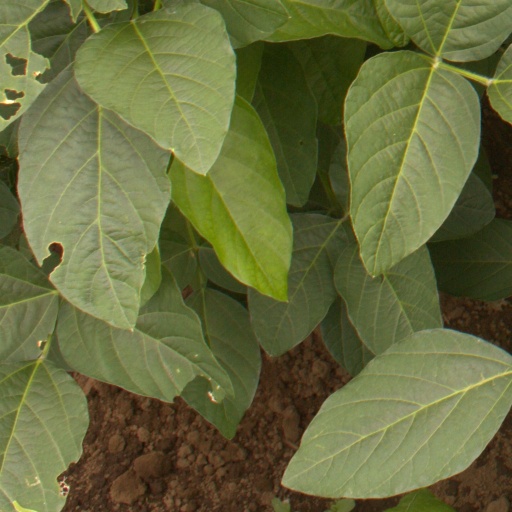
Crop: soybean